2007 Tabasco flood

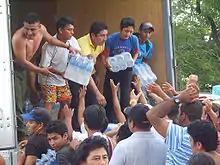
People receiving water from a rescue group

One week after the severe flooding, the capital of the state was in bankruptcy in part because flooding has affected various settlements. According to the local Chamber of Commerce, almost 15,000 establishments in downtown Villahermosa suffered losses of 100% in their infrastructure and inventories. This situation might cause a severe recession in the local economy, because many of these business beside having lost all their invested capital, have obligations with their suppliers, payments delayed with the government and workers' wages.